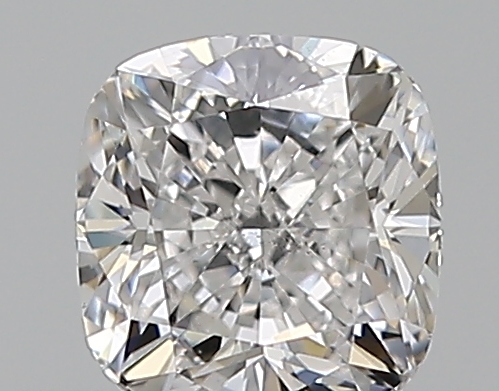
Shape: cushion
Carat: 0.5
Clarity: SI1
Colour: D
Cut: EX
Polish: EX
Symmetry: VG
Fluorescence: N
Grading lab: GIA
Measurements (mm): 4.59 x 4.4 x 2.98